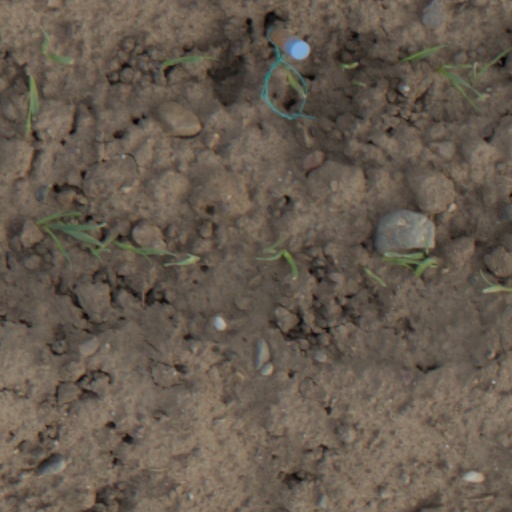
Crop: wheat